Dianne Macaskill

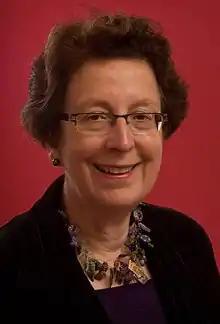

Dianne Mary Macaskill is a New Zealand public servant. She was the Chief Executive and Chief Archivist of Archives New Zealand. She started in this role on 11 June 2001 and finished her term on 10 June 2009.